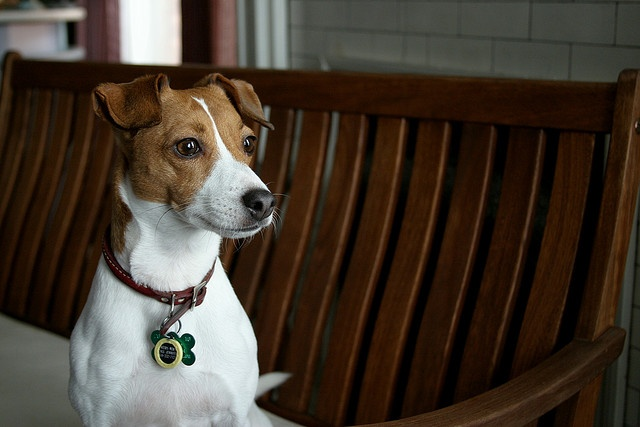
A white and brown dog sitting on a wooden dish.
a close up of a dog wearing a collar on a bench
A collared dog sitting on a wooden bench.
A dog sitting on a bench looking into the distance.
there is a dog sitting on a brown bench